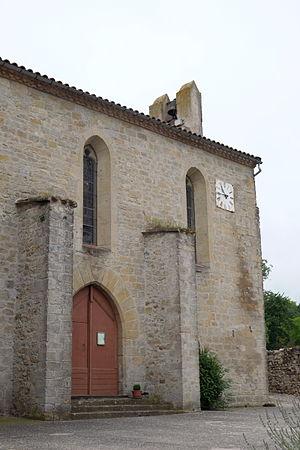
Val de Lambronne est, depuis le 1ᵉʳ janvier 2016, une commune nouvelle française située dans le département de l'Aude en région Occitanie.
Caudeval est une ancienne commune française, située dans le département de l'Aude en région Occitanie, devenue, le 1ᵉʳ janvier 2016, une commune déléguée de la commune nouvelle de Val de Lambronne.